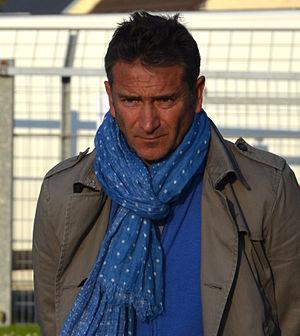
Photographie prise à l'occasion de la rencontre amicale opposant le Stade Malherbe de Caen au Stade rennais, le 9 juillet 2014 au stade Pierre-Comte de Vire. Ici, Philippe Montanier.
L’encadrement technique du Stade rennais football club regroupe l'ensemble des techniciens chargés d'encadrer et de diriger sportivement l'équipe de football du Stade rennais et ses joueurs. Durant les trente premières années de l'histoire du club, au début du XXᵉ siècle, la présence d'un entraîneur n'est pas régulière. Importée de Grande-Bretagne, cette pratique demeure un luxe pour les clubs français, et le capitaine joue alors un rôle prépondérant par rapport à ses coéquipiers. À l'image de son premier entraîneur, le Gallois Arthur Griffith, qui exerce entre 1907 et 1909, le Stade rennais emploie d'abord des techniciens étrangers, afin que ceux-ci apportent leur expérience à l'effectif rennais. À partir des années 1930, le Stade rennais passant sous statut professionnel, la fonction devient récurrente. Au cours des années, les différents entraîneurs qui se succèdent à la tête du Stade rennais s'entourent d'autres techniciens pour les seconder. Il s'agit d'abord de joueurs de leur effectif, puis de plusieurs adjoints dédiés à partir de la fin des années 1980, parfois spécialisés dans l'entraînement des gardiens de but ou dans la préparation athlétique des joueurs.
La saison 2015-2016 de l'Olympique lyonnais est la soixante-sixième de l'histoire du club. Le club sort d'une saison réussie avec une seconde place en championnat, qui lui permet de revenir en Ligue des champions.